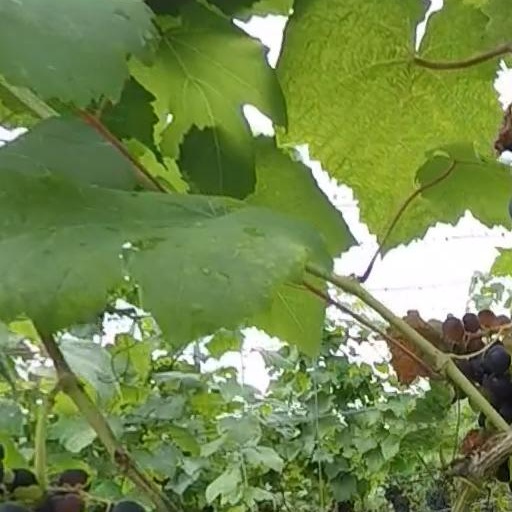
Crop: grape